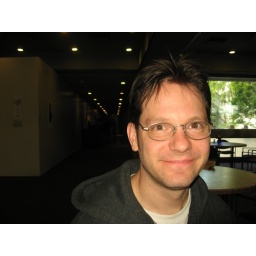
tim - cute in his glasses